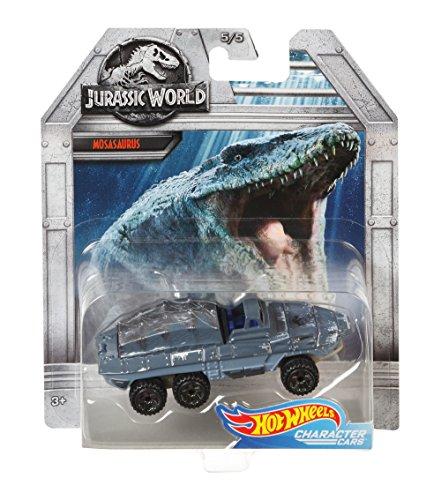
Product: Hot Wheels Jurassic World Mosasaurus Vehicle
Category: Toys & Games | Play Vehicles | Die-Cast Vehicles
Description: Ever wonder what your favorite character would look like as a Hot Wheels vehicle These cool wheels bring kids of all ages some of the best-loved characters - in car form.
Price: $8.38
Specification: ProductDimensions:1.6x5.5x6.5inches|ItemWeight:2.4ounces|ShippingWeight:2.88ounces(Viewshippingratesandpolicies)|DomesticShipping:ItemcanbeshippedwithinU.S.|InternationalShipping:ThisitemcanbeshippedtoselectcountriesoutsideoftheU.S.LearnMore|ASIN:B0798DVYKL|Itemmodelnumber:FLJ07|Manufacturerrecommendedage:36months-7years